Hero Honda Karizma

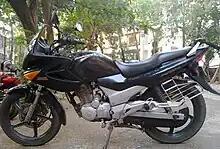
Hero Honda Karizma 2003 model

Karizma has been designed specifically for the Indian market. The styling is inspired by Honda CBF600. The instrument panel and the tank recesses are also designed keeping their functionality in mind.